Common (rapper)

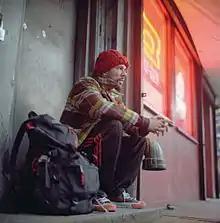
Common in New York City, 2003

Following "One Day...", Common signed a major label record deal with MCA Records and relocated from Chicago to New York City in 1999. He began recording almost exclusively with a loose collective of musicians and artists (dubbed the "Soulquarians" by central figure Questlove) throughout 1999, and made a few sporadic guest appearances on The Roots' "Things Fall Apart", and the Rawkus Records compilation, "Soundbombing 2".